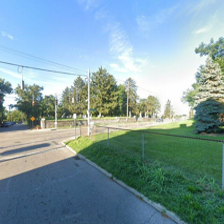
Label: streetView